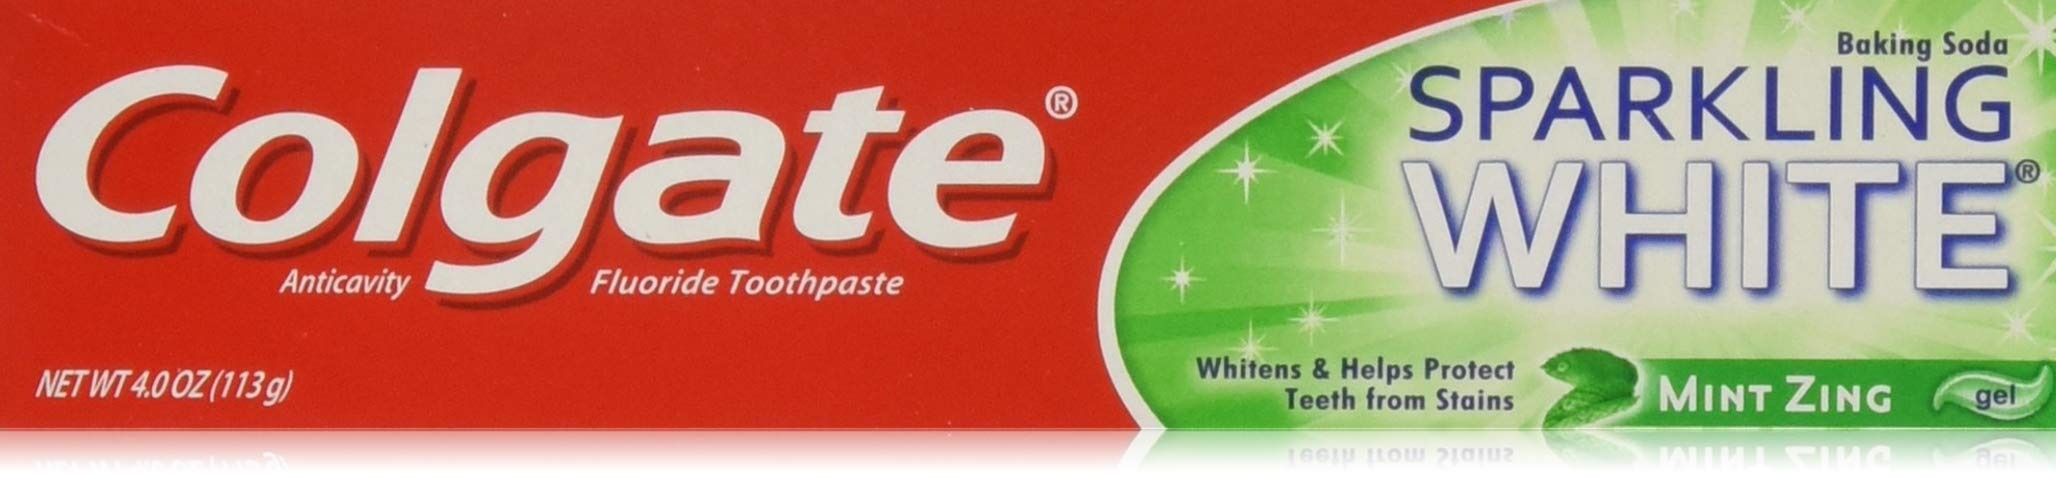
Item Name: Colgate Sparkling White Mint Zing Gel Toothpaste, 4 Ounce
Bullet Point: Sprk white Tp 4.0z cs spa mint zing
Value: 4.0
Unit: Ounce

Price: 9.47